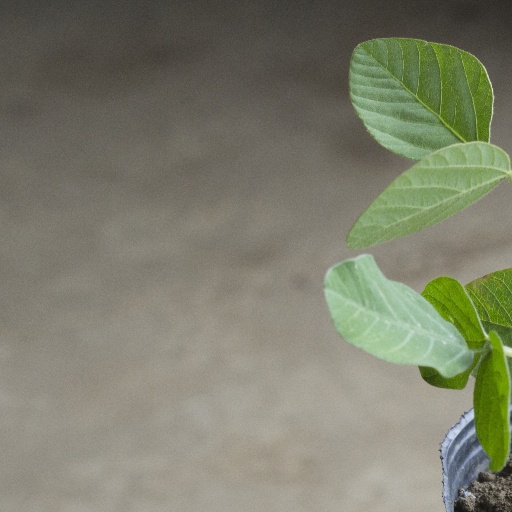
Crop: soybean